Nikolai Rimsky-Korsakov

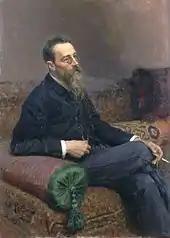
Portrait of Rimsky-Korsakov by Ilya Repin

Professorship brought Rimsky-Korsakov financial security, which encouraged him to settle down and to start a family. In December 1871 he proposed to Nadezhda Purgold, with whom he had developed a close relationship over weekly gatherings of The Five at the Purgold household. They married in July 1872, with Mussorgsky serving as best man. The Rimsky-Korsakovs had seven children. Their first son, Mikhail, became an entomologist while another son, Andrei, became a musicologist, married the composer Yuliya Veysberg and wrote a multi-volume study of his father's life and work.